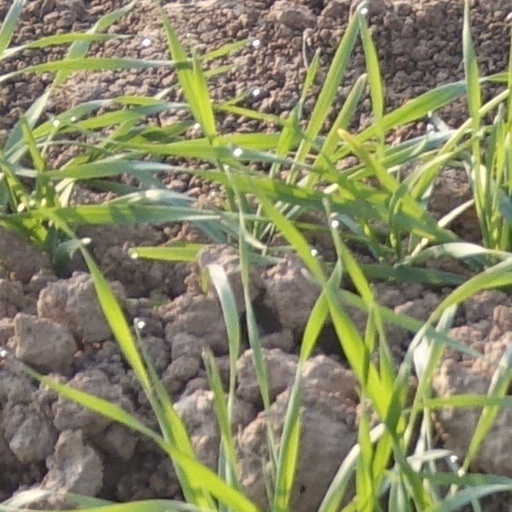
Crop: wheat